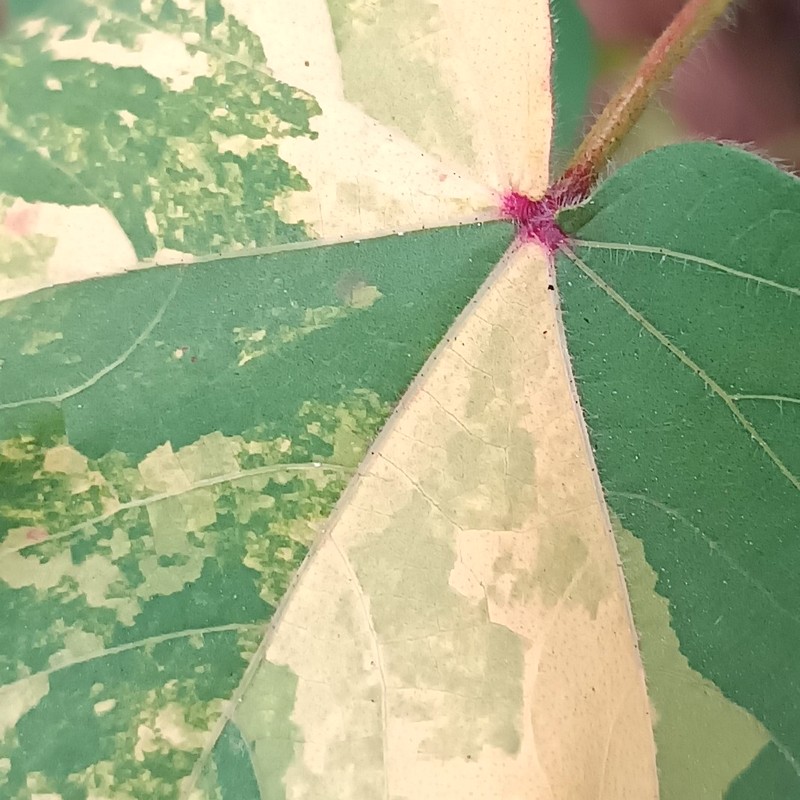
Label: Leaf Variegation